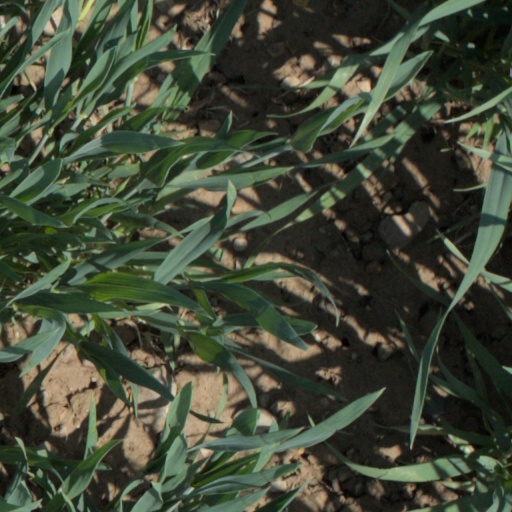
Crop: wheat